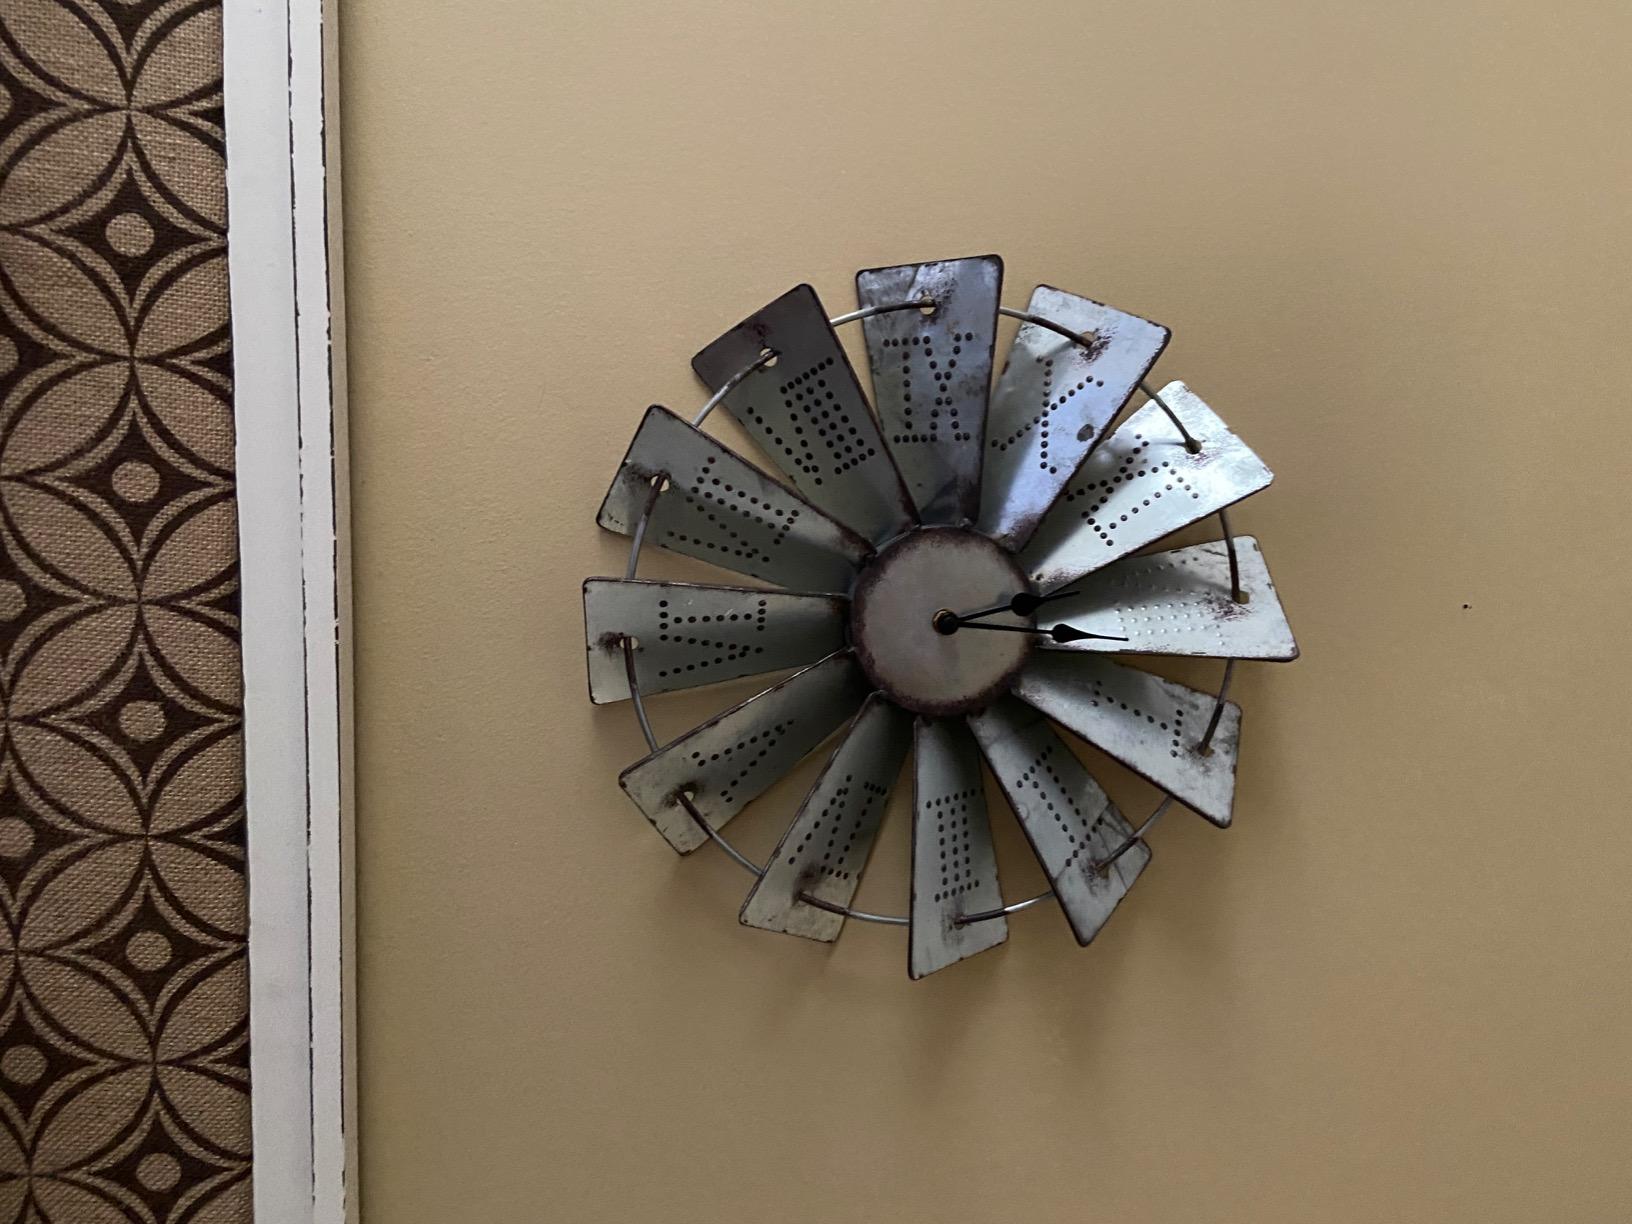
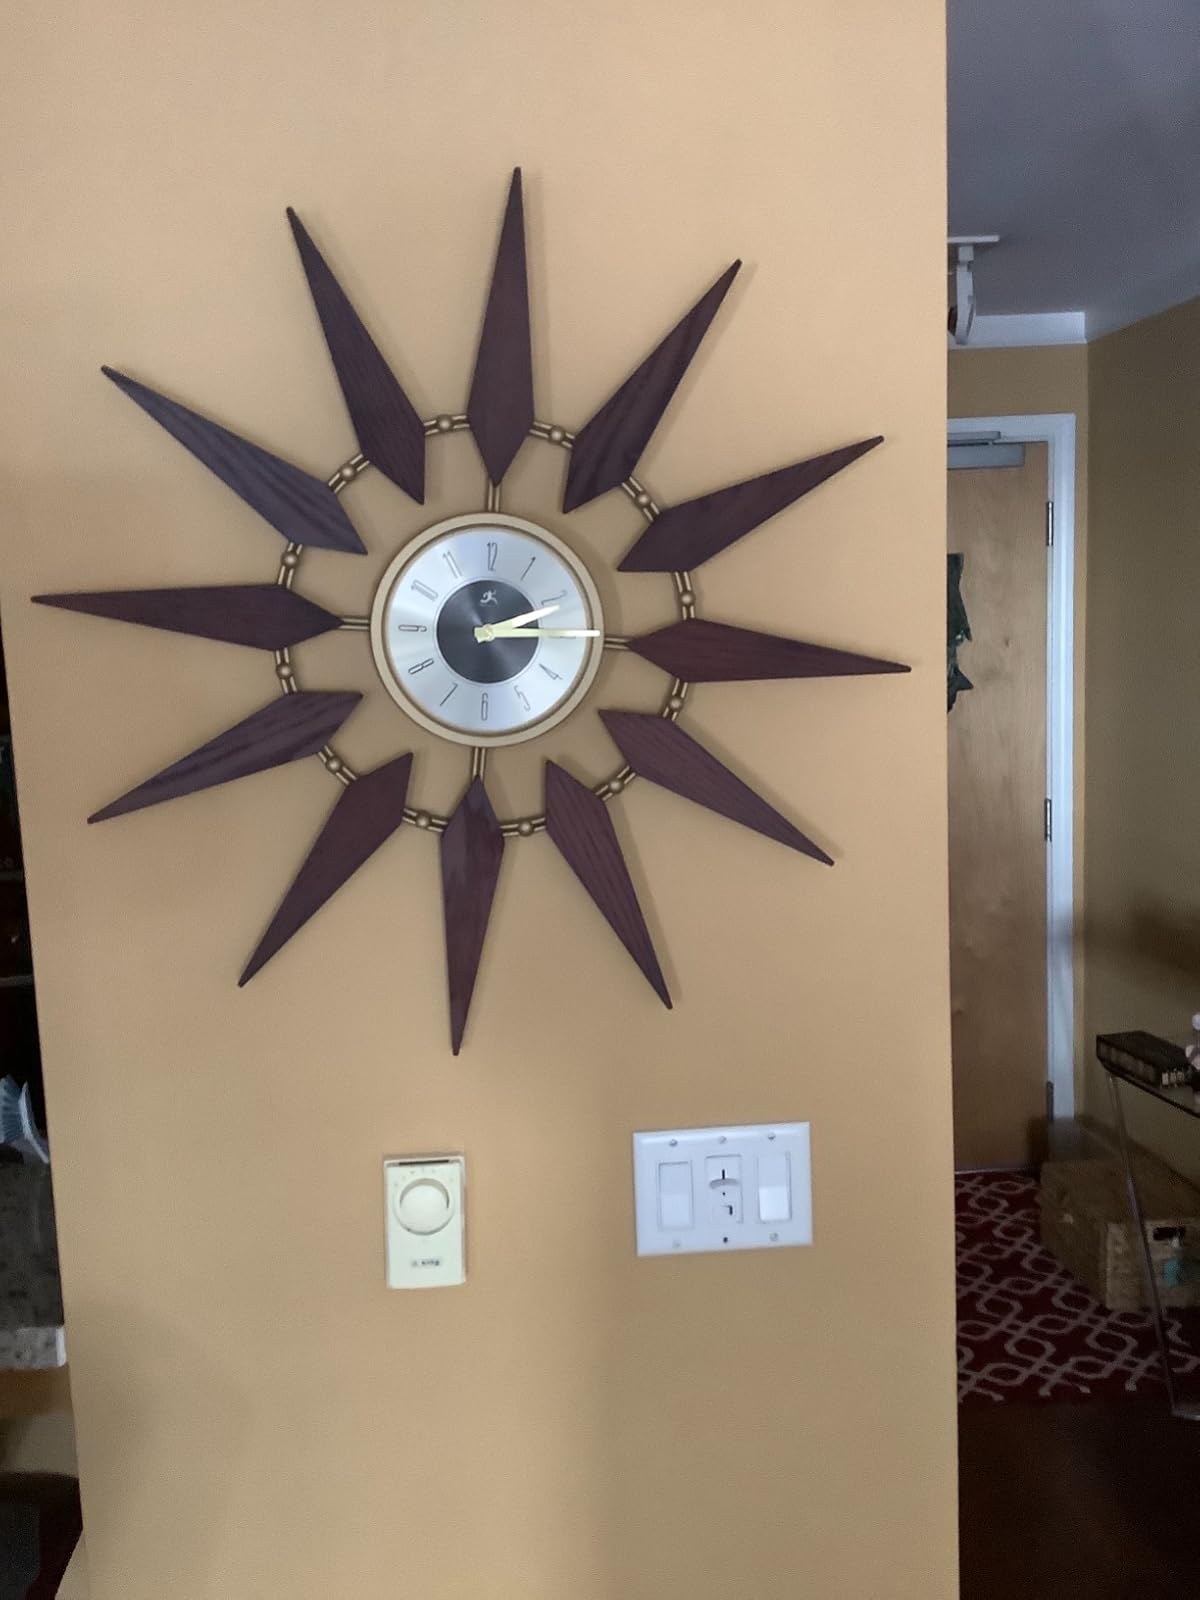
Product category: clock
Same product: no